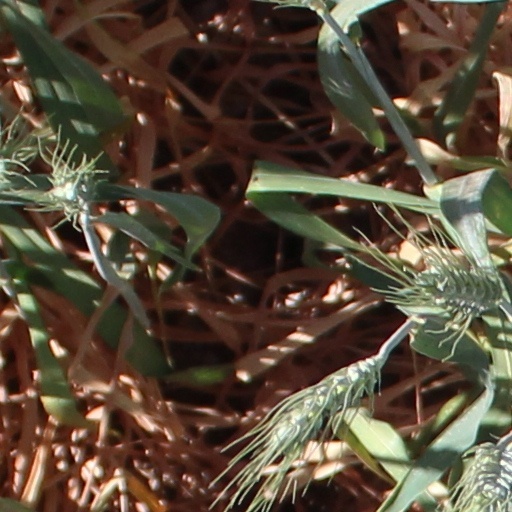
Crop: wheat